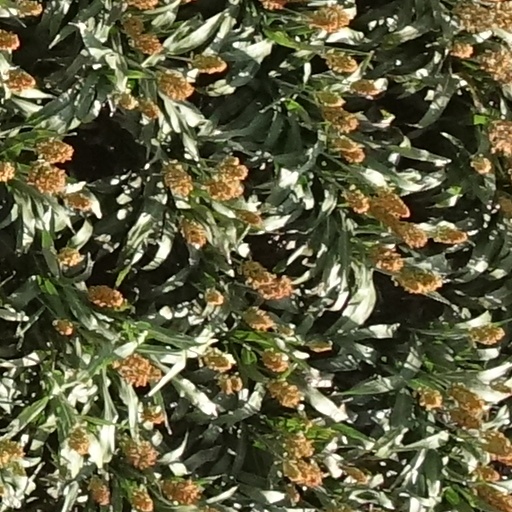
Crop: sorghum